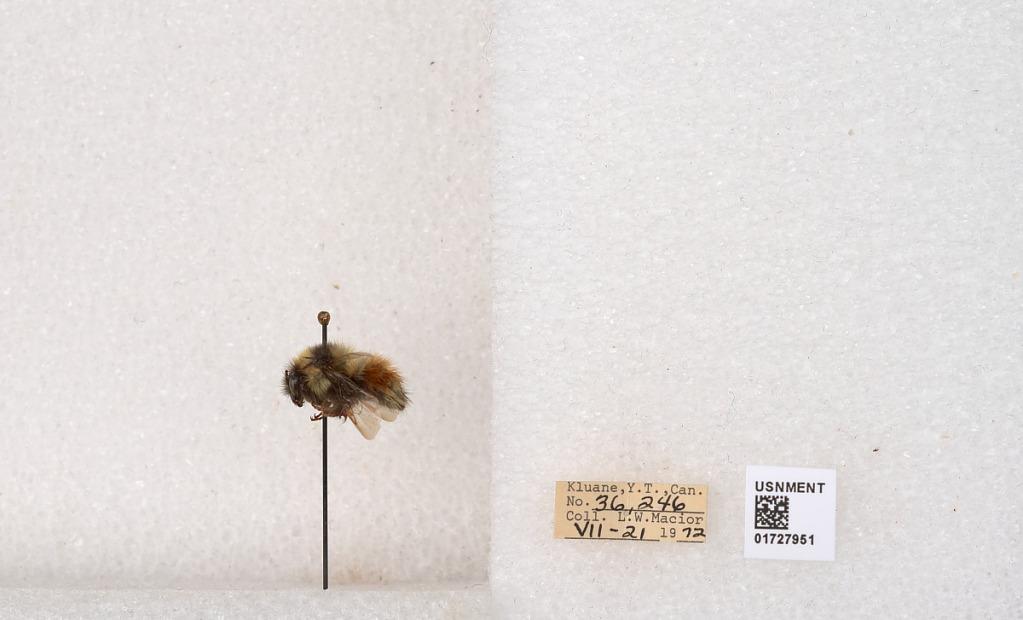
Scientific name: Bombus (Pyrobombus) sylvicola Kirby
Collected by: L. Macior
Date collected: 1972-7-21
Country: Canada
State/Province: Yukon Teritory
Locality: Kluane National Park and Reserve
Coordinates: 60.7493, -139.504